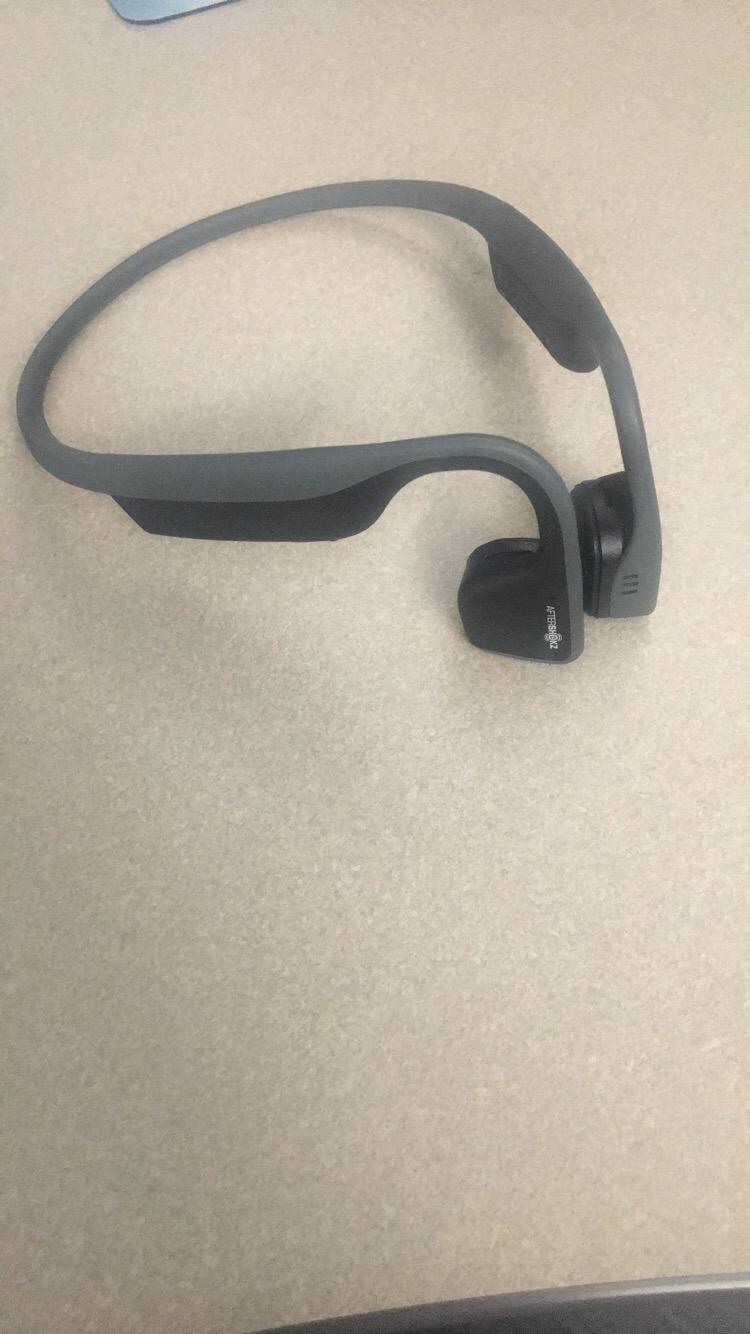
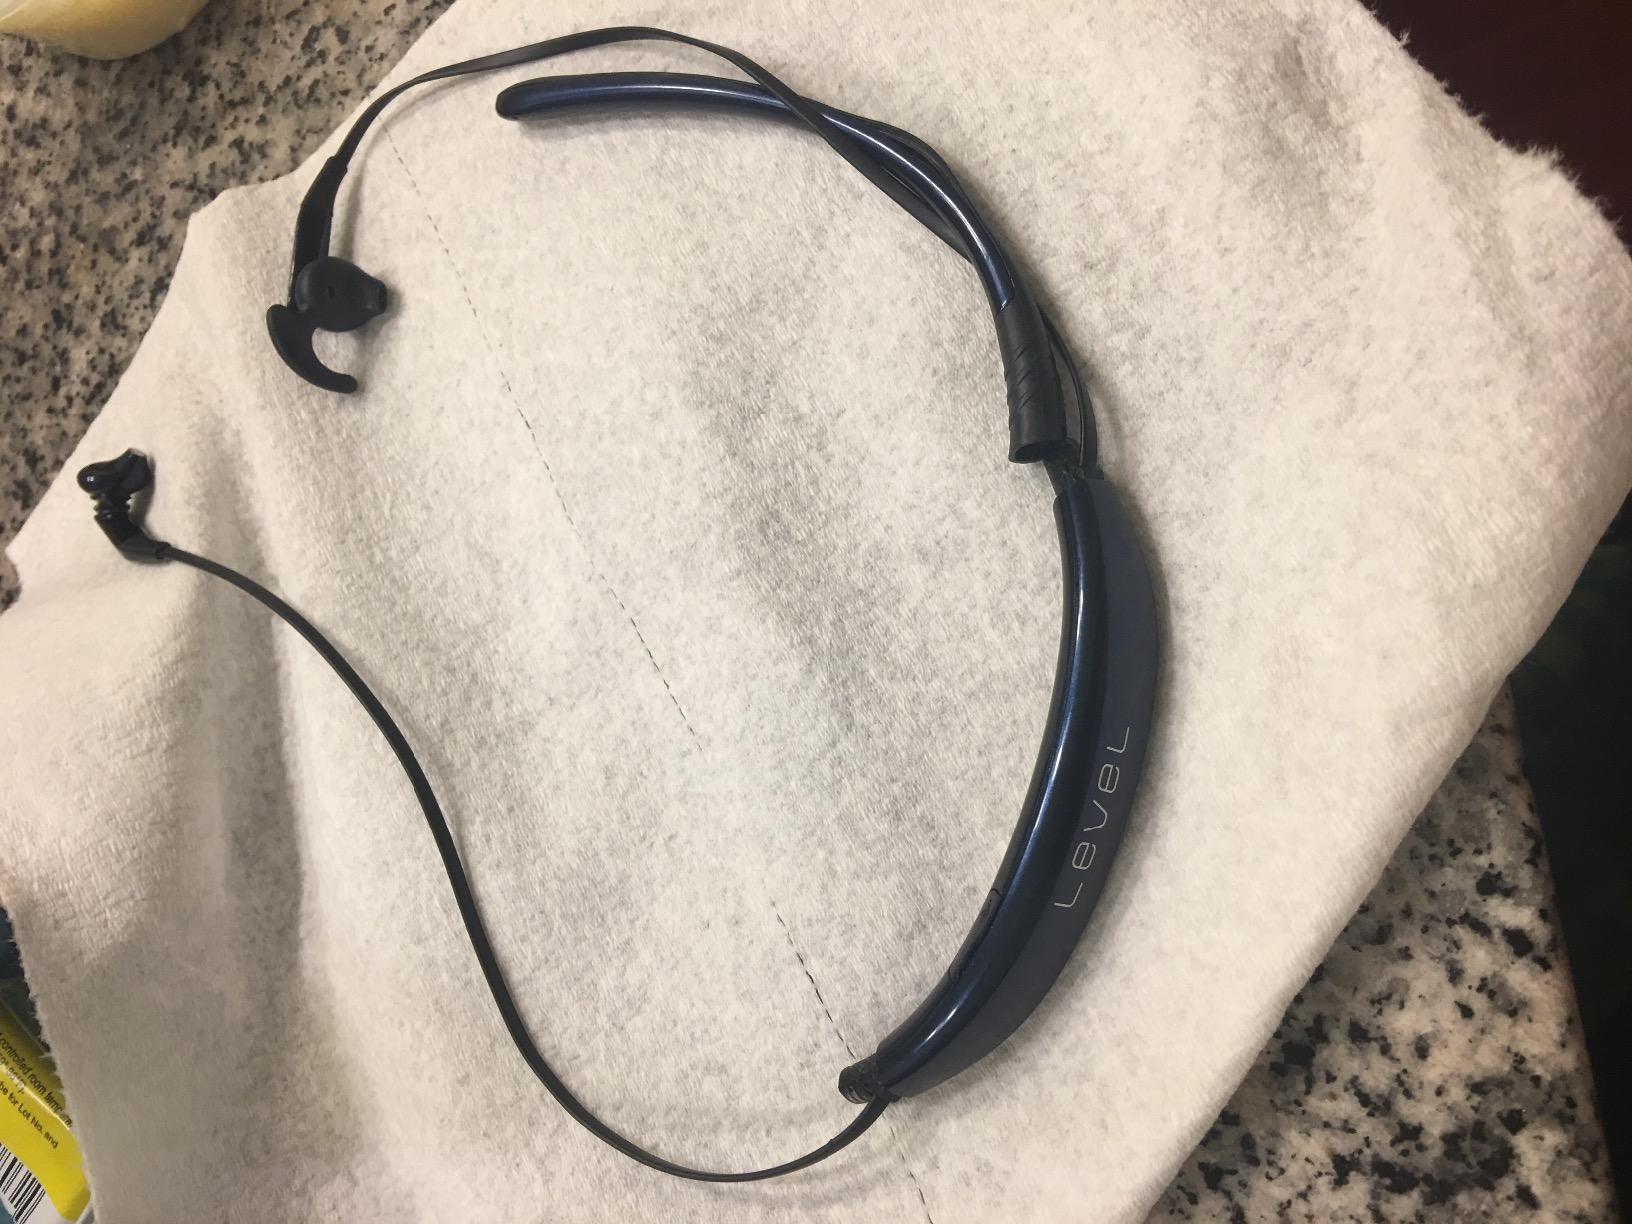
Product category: headphones
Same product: no